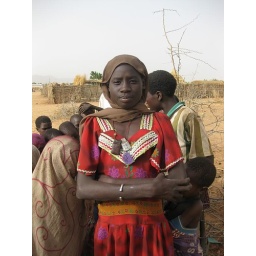
cu girl in red dress